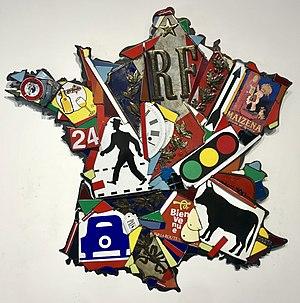
2019 - Tableau sur plaque de fer, réalisé à partir de fragments de panneaux de signalisation et autres, découpés réassemblés et soudés. Hauteur 100 cm
Fernando Costa, né en 1970 à Sarlat-la-Canéda, est un sculpteur-soudeur français autodidacte. Actif depuis 1998, son œuvre est reconnaissable grâce à l'utilisation, comme matière première, d'anciens panneaux signalétiques, plaques de rues ou autres supports en ferraille qu'il recycle en œuvres d'art. Il les découpe, les taille et les assemble à nouveau en les soudant sur des plaques de fer. Il signe ses œuvres sous le nom de COSTA